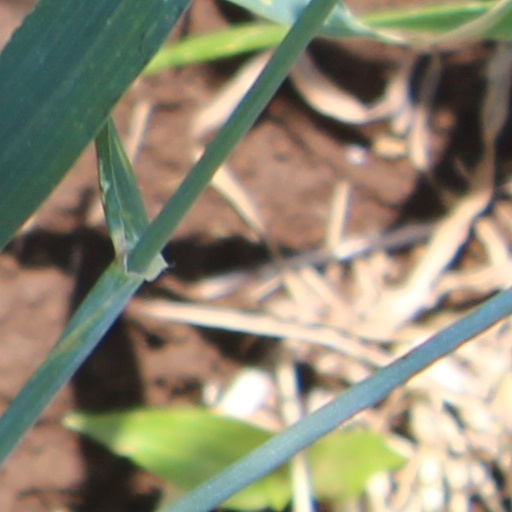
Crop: wheat